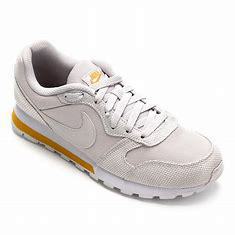
Brand: Nike
Model: MD Runner 2